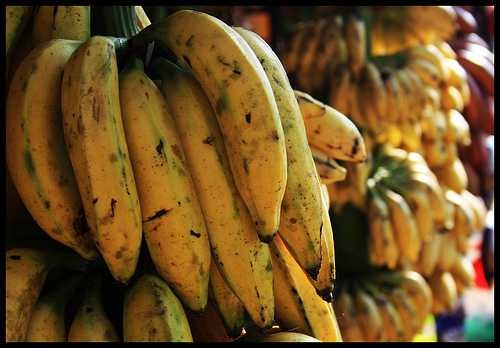
Label: Banana